A Society Exile

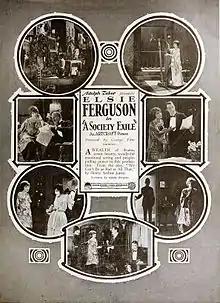
Ad for the film from a 1919 issue of "Motion Picture News"

A Society Exile (1919) is an American silent film drama directed by George Fitzmaurice and starring Elsie Ferguson, Julia Dean, and William Carleton. The assistant director to Fitzmaurice was William Scully. The film was based upon the 1910 play "We Can't Be as Bad as All That" by Henry Arthur Jones, adapted for the screen by Ouida Bergère. The film marks the second screen appearance of the actor Henry Stephenson.